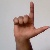
The image shows a hand gesture representing the letter 'L' in Indian Sign Language.